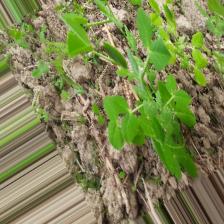
Label: Normal